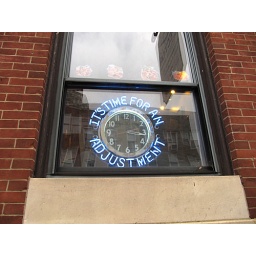
Sign in chiropractor's office window